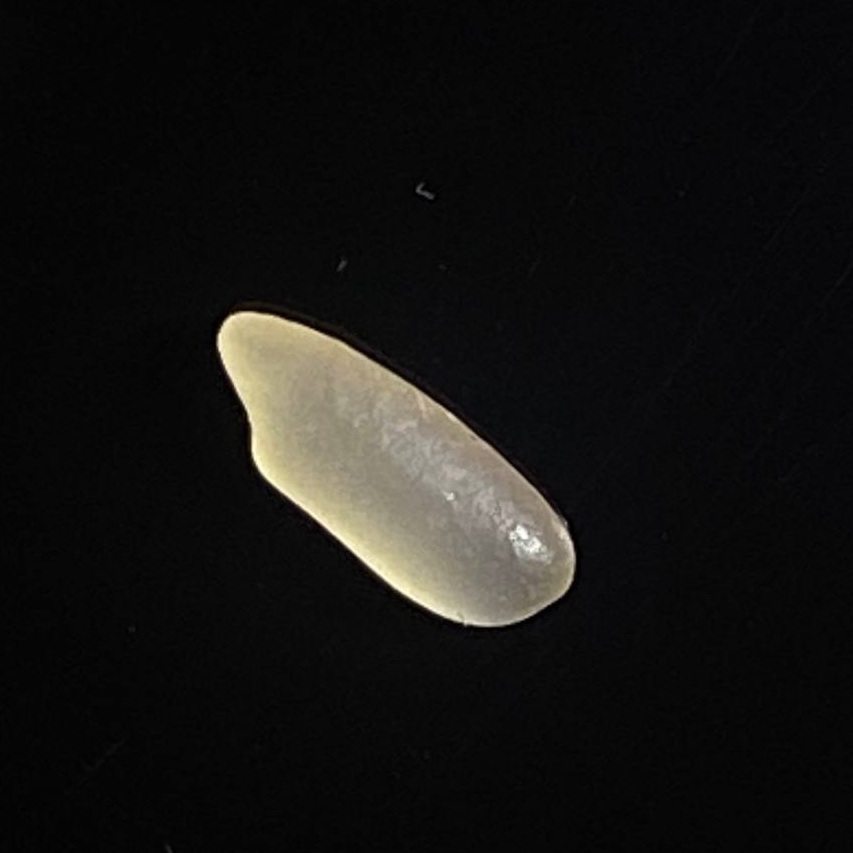
Rice variety: Shorna5